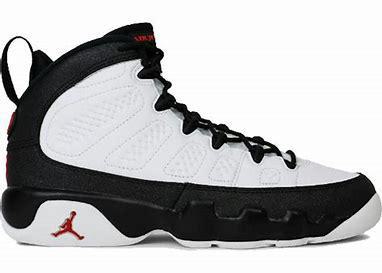
Brand: Jordan
Model: 9 Retro